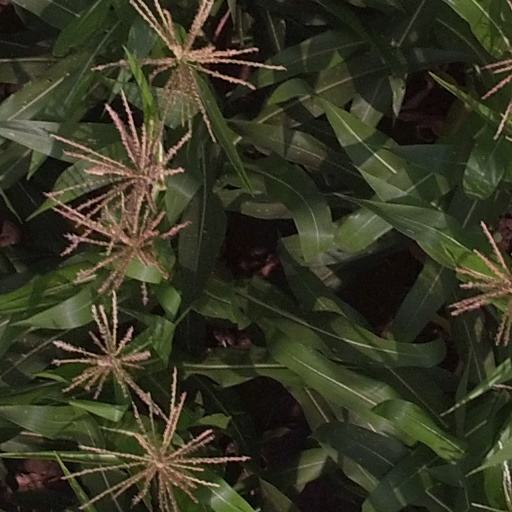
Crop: maize; corn